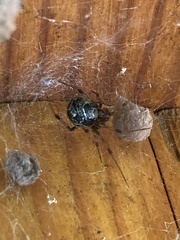
Species: Parasteatoda_tepidariorum